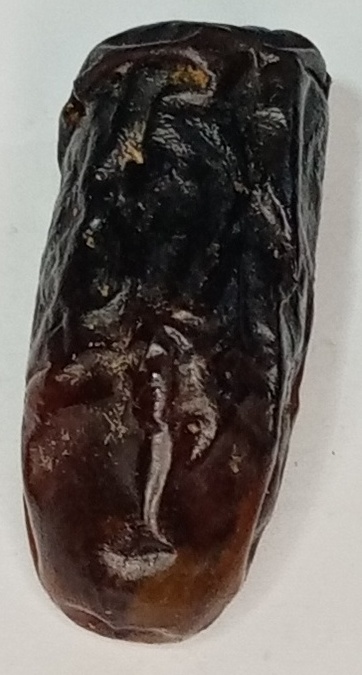
Variety: gajar
Size: large
Grade: grade-1